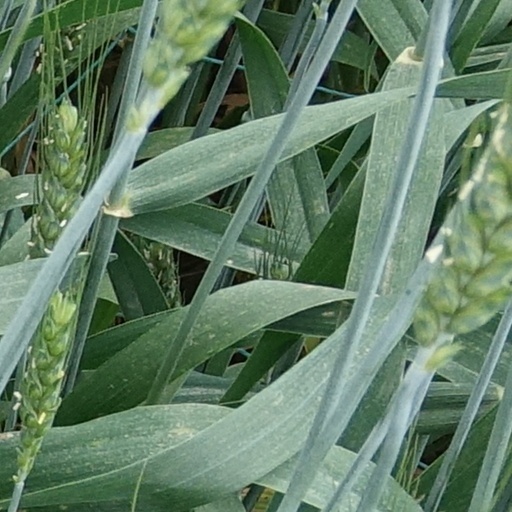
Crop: wheat